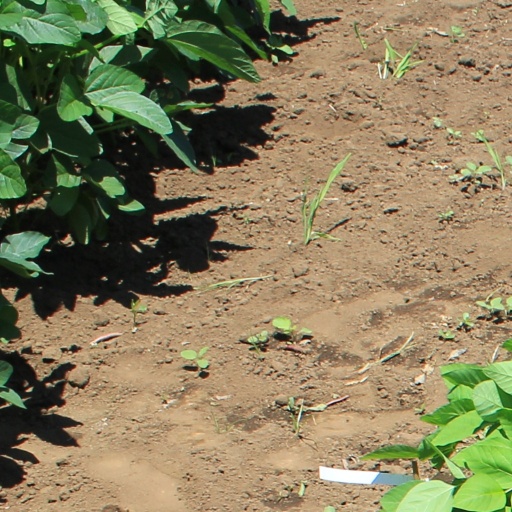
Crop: soybean